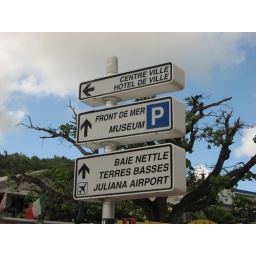
street sign in marigot